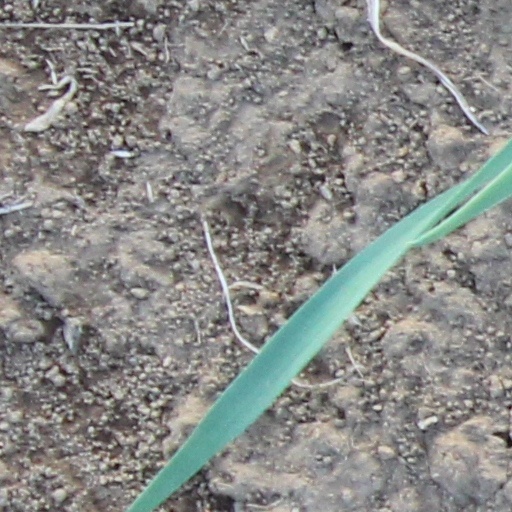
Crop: wheat